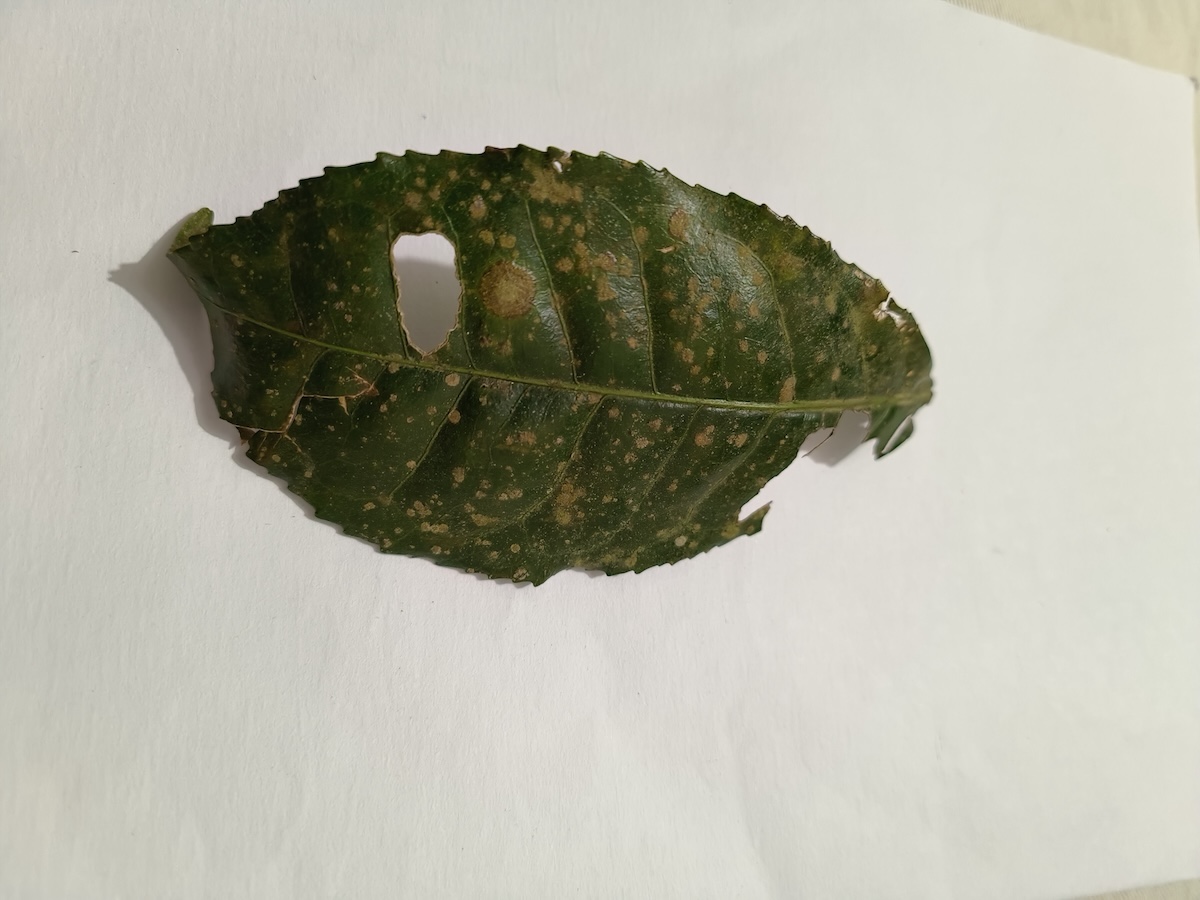
Label: Tea algal leaf spot